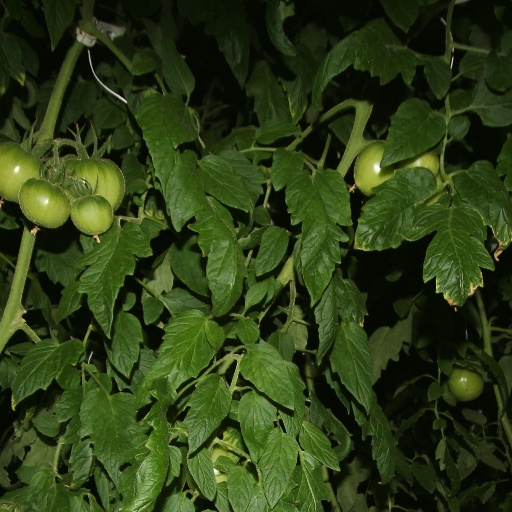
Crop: tomato